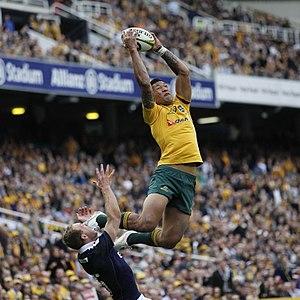
Israel Folau, né le 3 avril 1989 à Minto dans la banlieue de Sydney, est un sportif australien de haut niveau, ayant connu une carrière dans trois codes de rugby, le rugby à XIII, le football australien et le rugby à XV, avec divers succès.